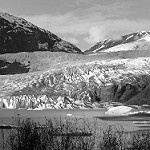
Label: B & W